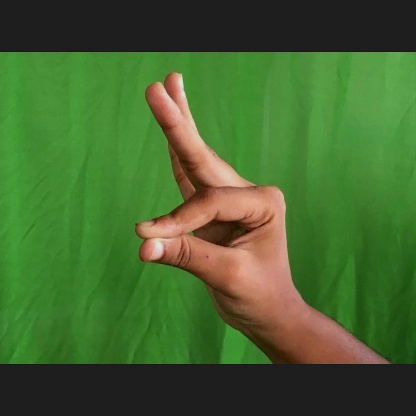
Mudra: Hamsasyam